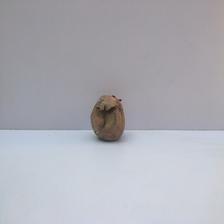
Size: Spoiled